Lapel pin

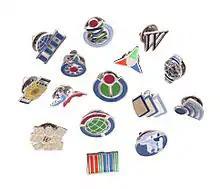
Wikimedia project lapel pins

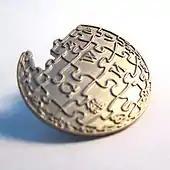
A Wikipedia lapel pin

A lapel pin, also known as an enamel pin, is a small pin worn on clothing, often on the lapel of a jacket, attached to a bag, or displayed on a piece of fabric. Lapel pins can be ornamental or can indicate the wearer's affiliation with a cause or an organization, such as a fraternal order or religious order; in the case of a chivalric order, the lapel pin is in the form of a rosette. Before the popularity of wearing lapel pins, boutonnières were worn.